Crouzon syndrome

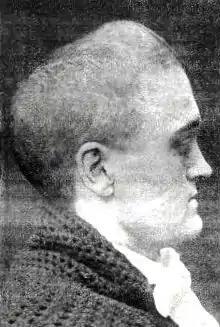
Abnormal fusion of the skull bones is characteristic of Crouzon syndrome.

Surgery is typically used to prevent the closure of sutures of the skull from damaging the brain's development. Without surgery, blindness and intellectual disability are typical outcomes. Without treatment, Crouzon syndrome can cause hearing and vision loss, exposure keratitis or conjunctivitis, drying of the cornea, hydrocephalus, sleep apnea, and breathing problems. To move the orbits forward, surgeons expose the skull and orbits and reshape the bone. To treat the midface deficiency, surgeons can move the lower orbit and midface bones forward. Additionally, surgery can be performed to relieve pressure inside the skull, fix a cleft lip or palate, correct a malformed jaw, straighten crooked teeth, or correct eye problems.